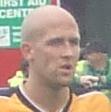
Age: 25